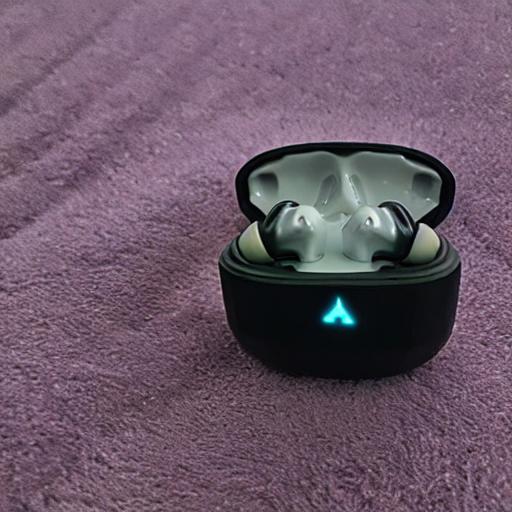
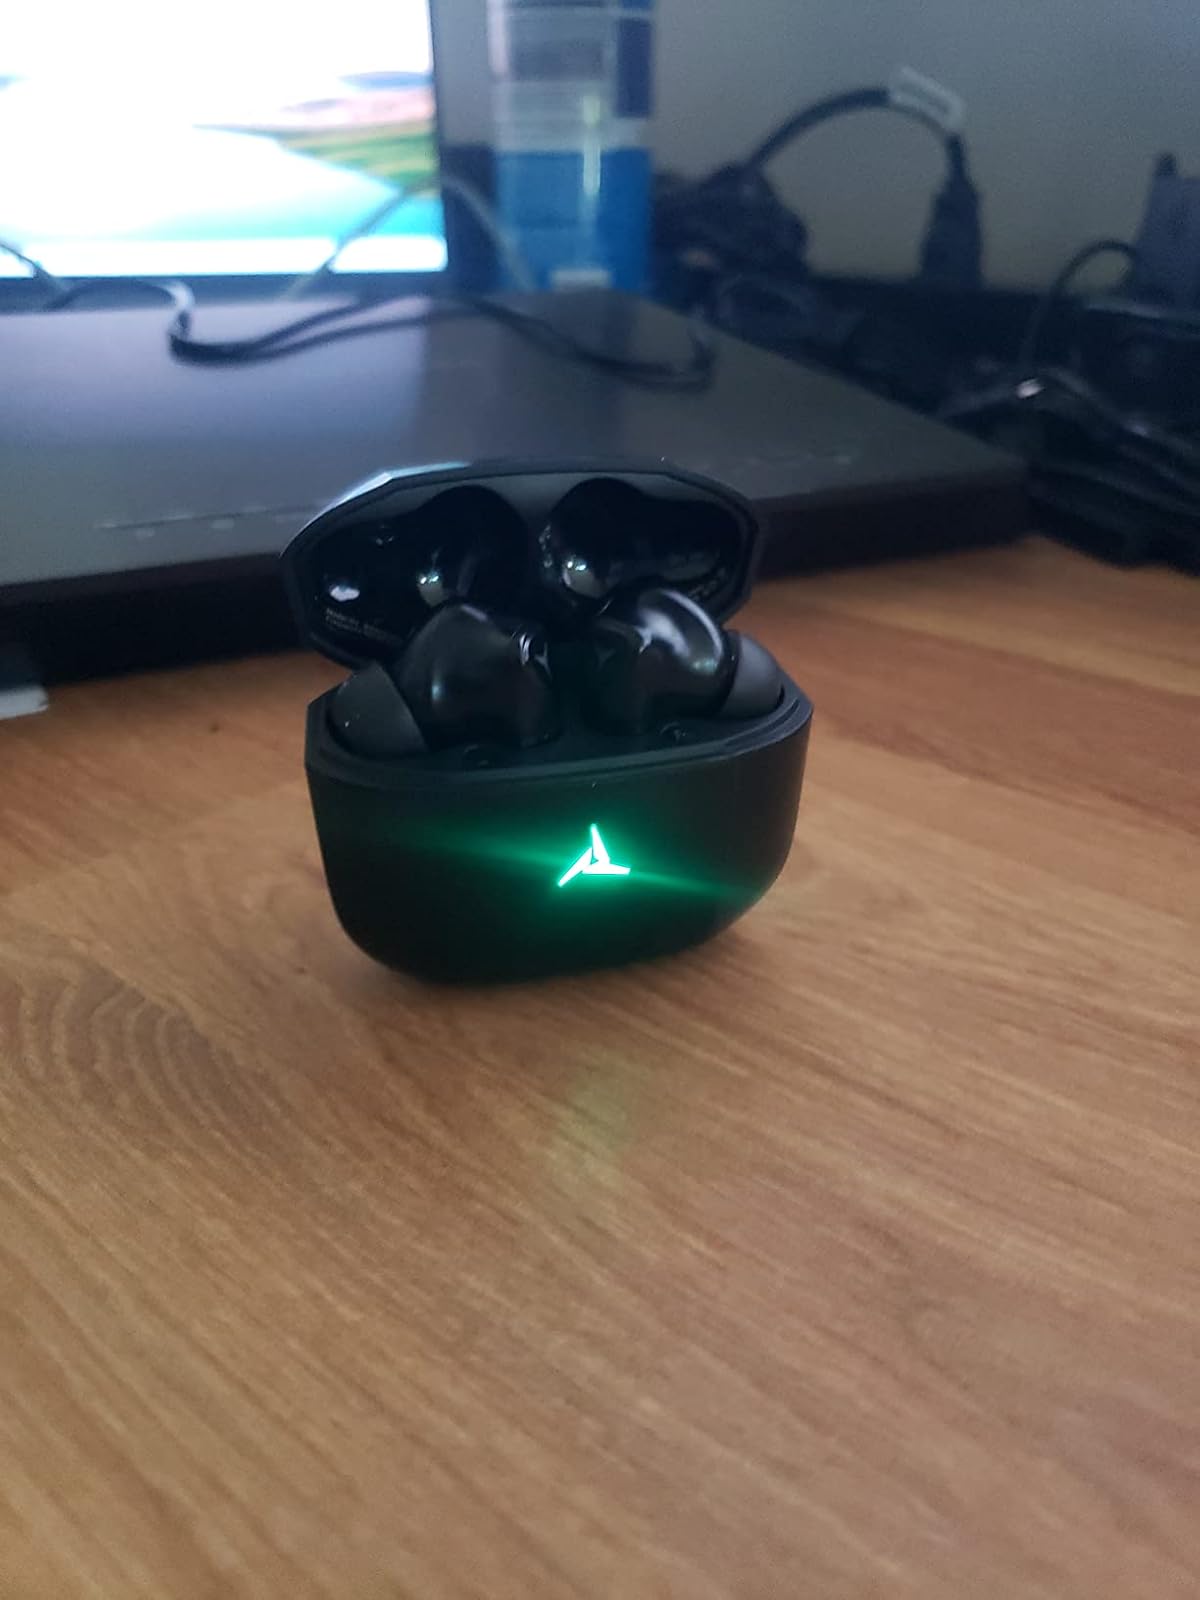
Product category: earbuds
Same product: no